The Map that Changed the World

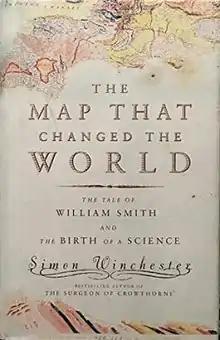
First edition

The Map that Changed the World is a 2001 book by Simon Winchester about English geologist William Smith and his great achievement, the first geological map of England, Wales and southern Scotland.